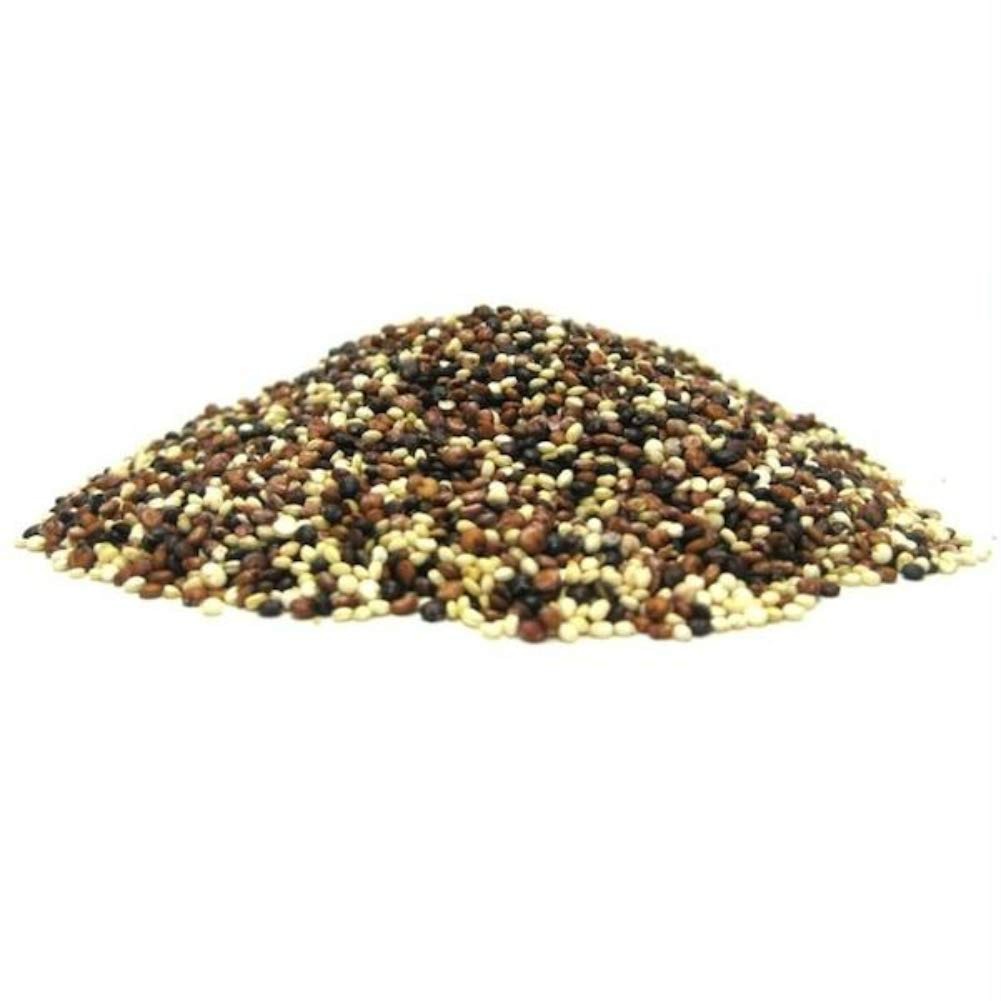
Item Name: Bulk Grains Organic Quinoa TriColor - Single Bulk Item - 25LB
Value: 400.0
Unit: Fl Oz

Price: 93.245